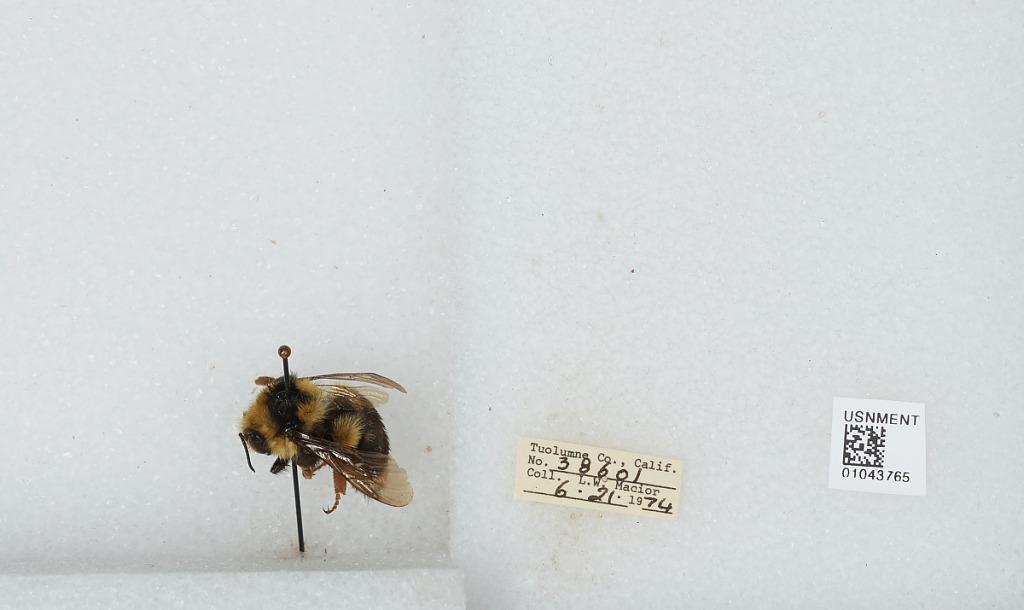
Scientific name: Bombus bifarius nearcticus
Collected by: L. Macior
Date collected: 1974-6-21
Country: United States
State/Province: California
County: Tuolumne
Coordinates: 38.02, -119.94